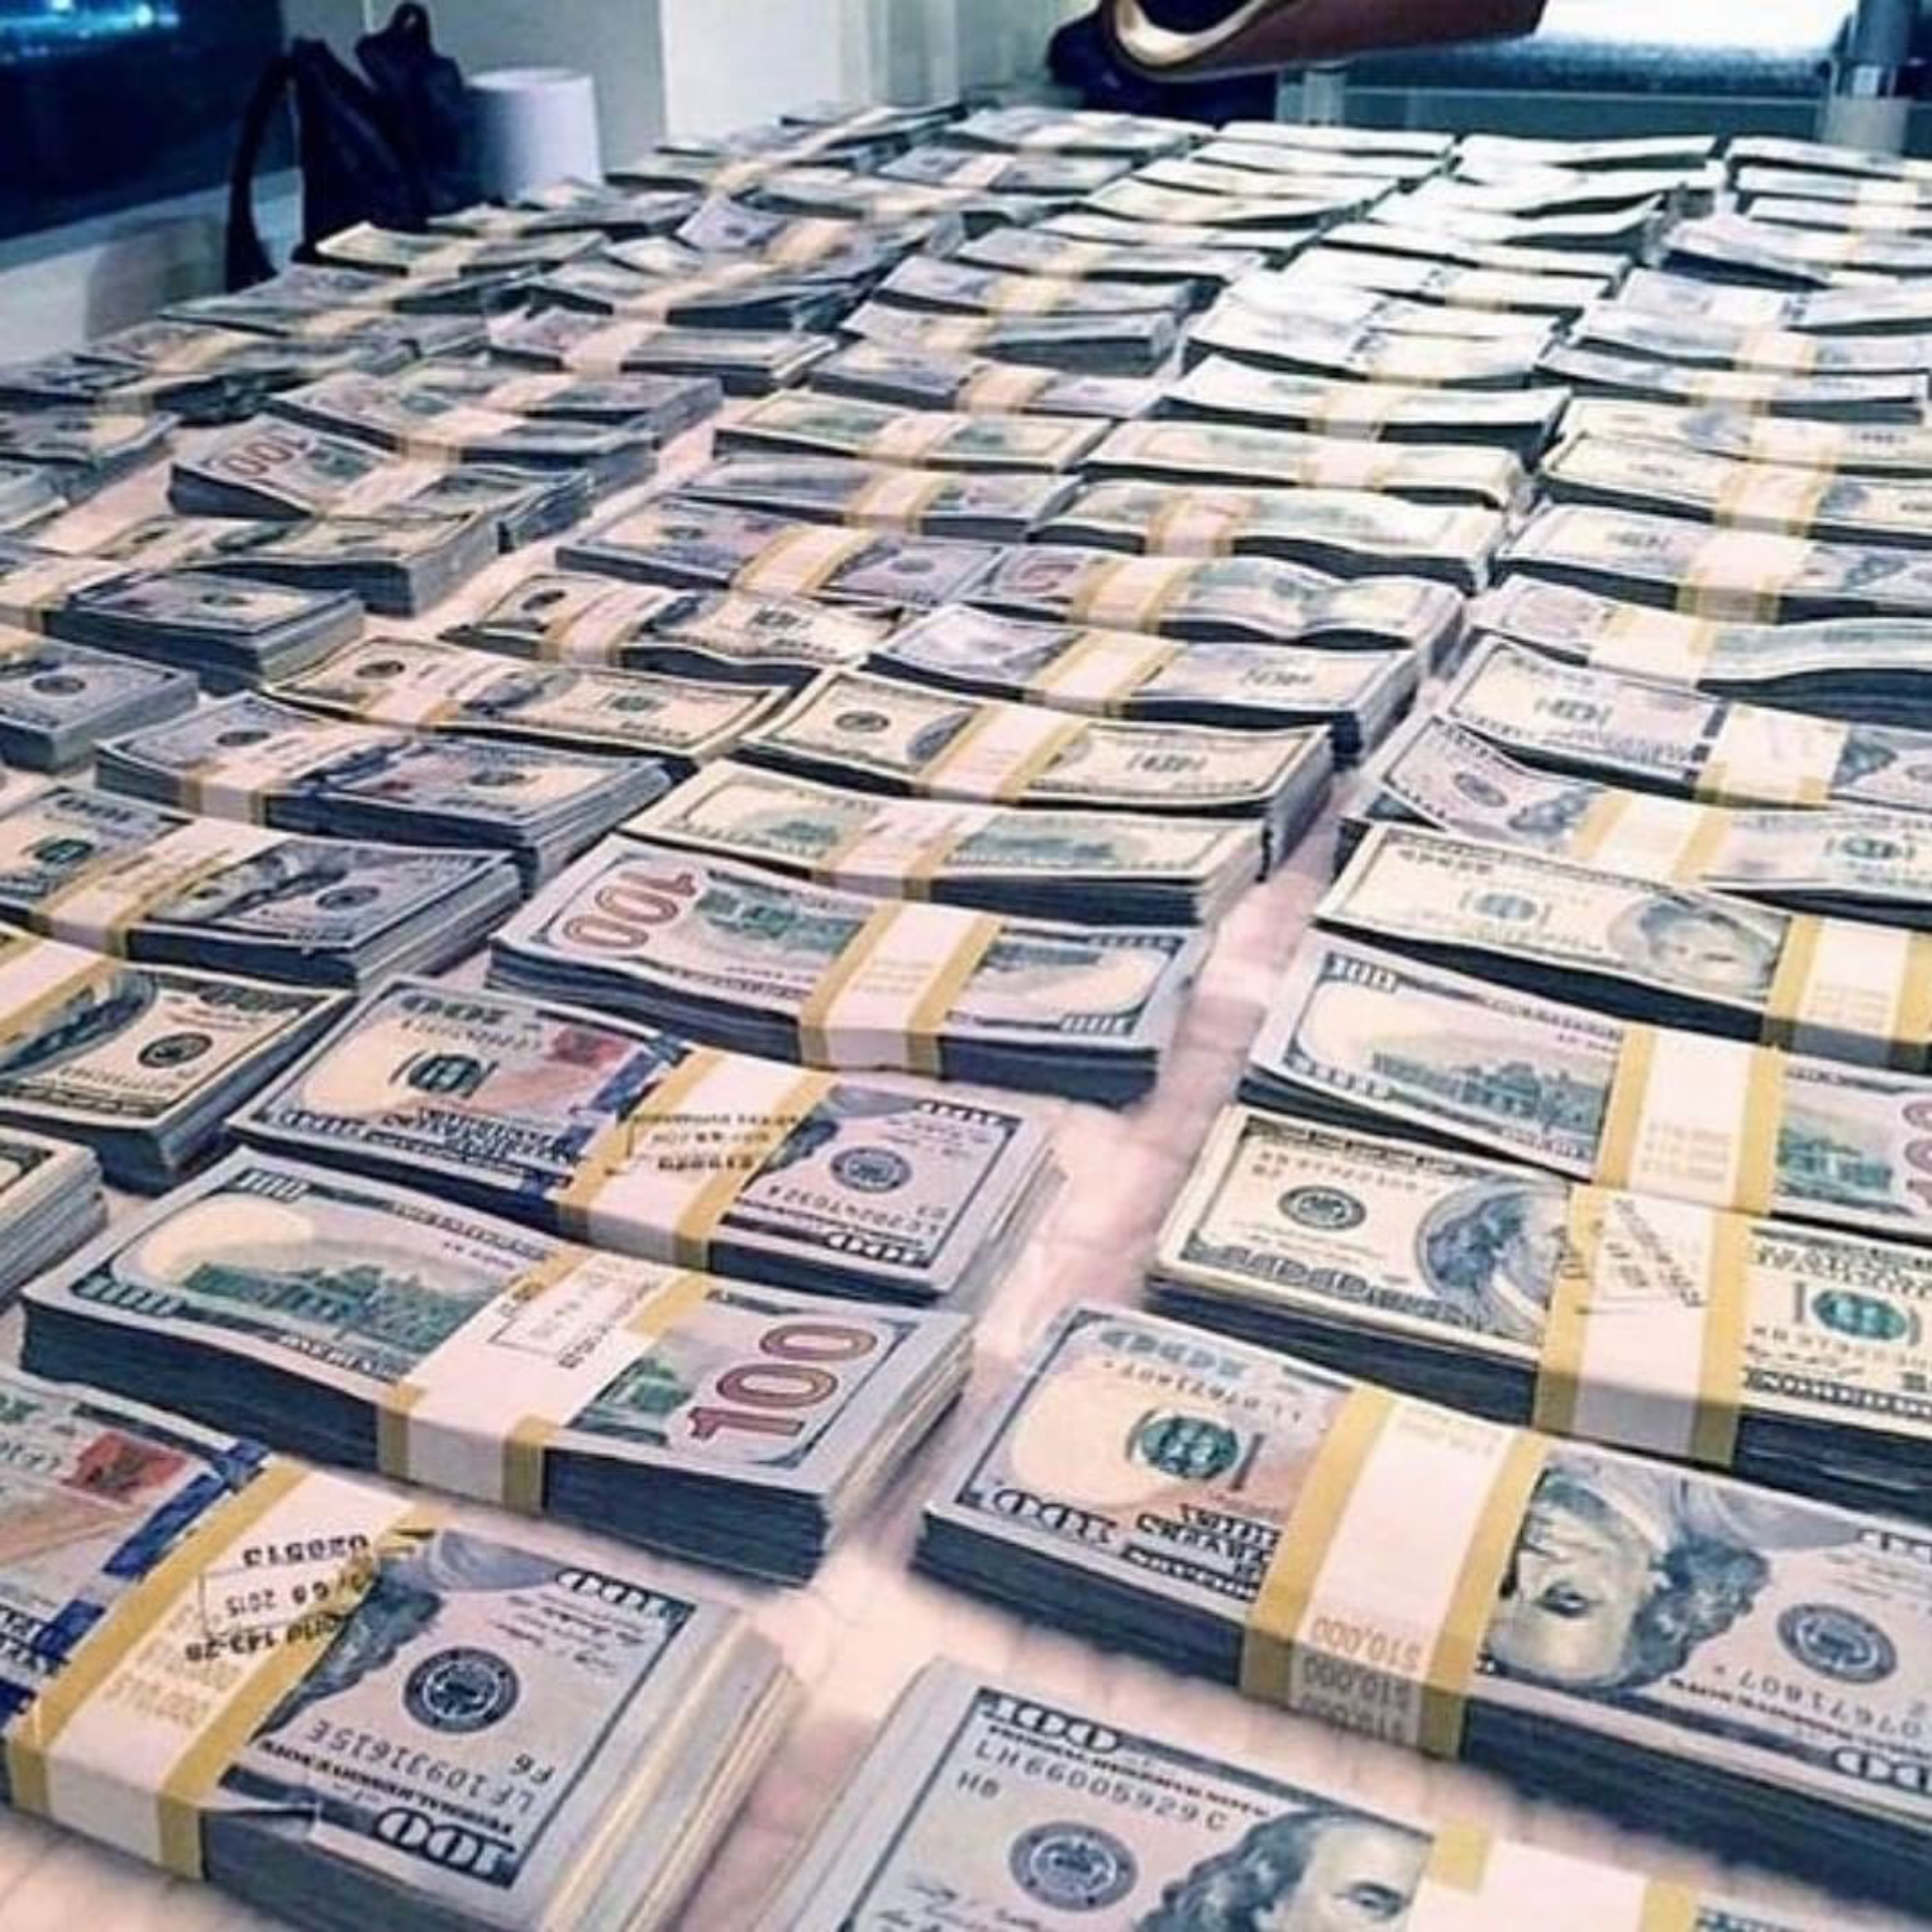
money, property, product, blue, saving, publication, banknote, font, money handling, line, wood, cash, flooring, currency, paper, paper product, pattern, dollar, automotive design, collection, visual arts, retail, rectangle, photography